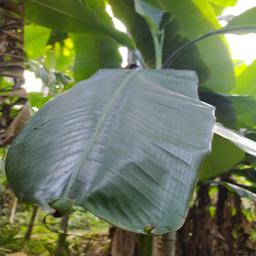
Label: JAHAJI LEAF